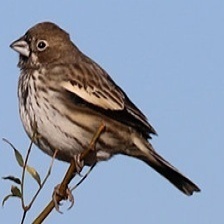
Species: LARK BUNTING
Scientific name: CALAMOSPIZA MELANOCORYS
ImageNet parent category: indigo_bunting